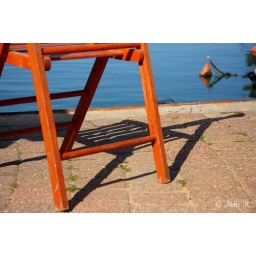
A look into Jaffa port, a chair standing near the fishermen stand, its shadow covering the sidewalk.